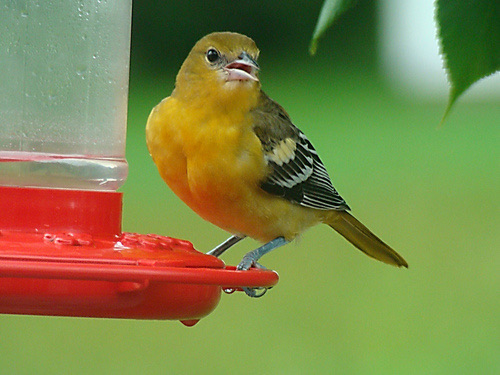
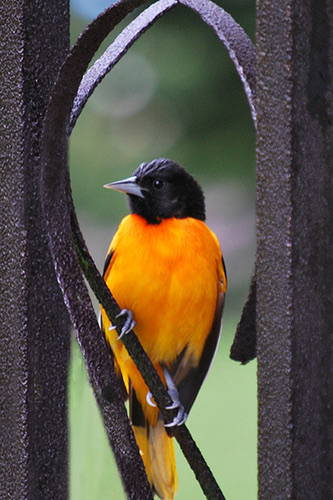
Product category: misc
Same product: yes